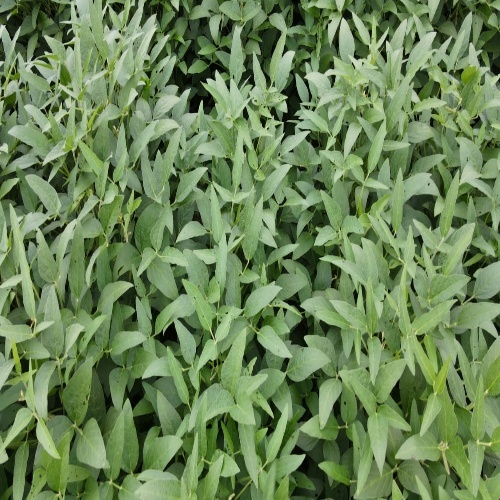
Label: Diabrotica_speciosa